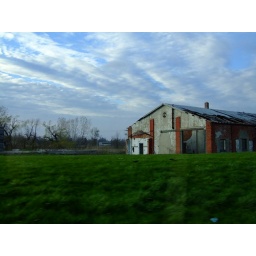
taken through glass in a moving car